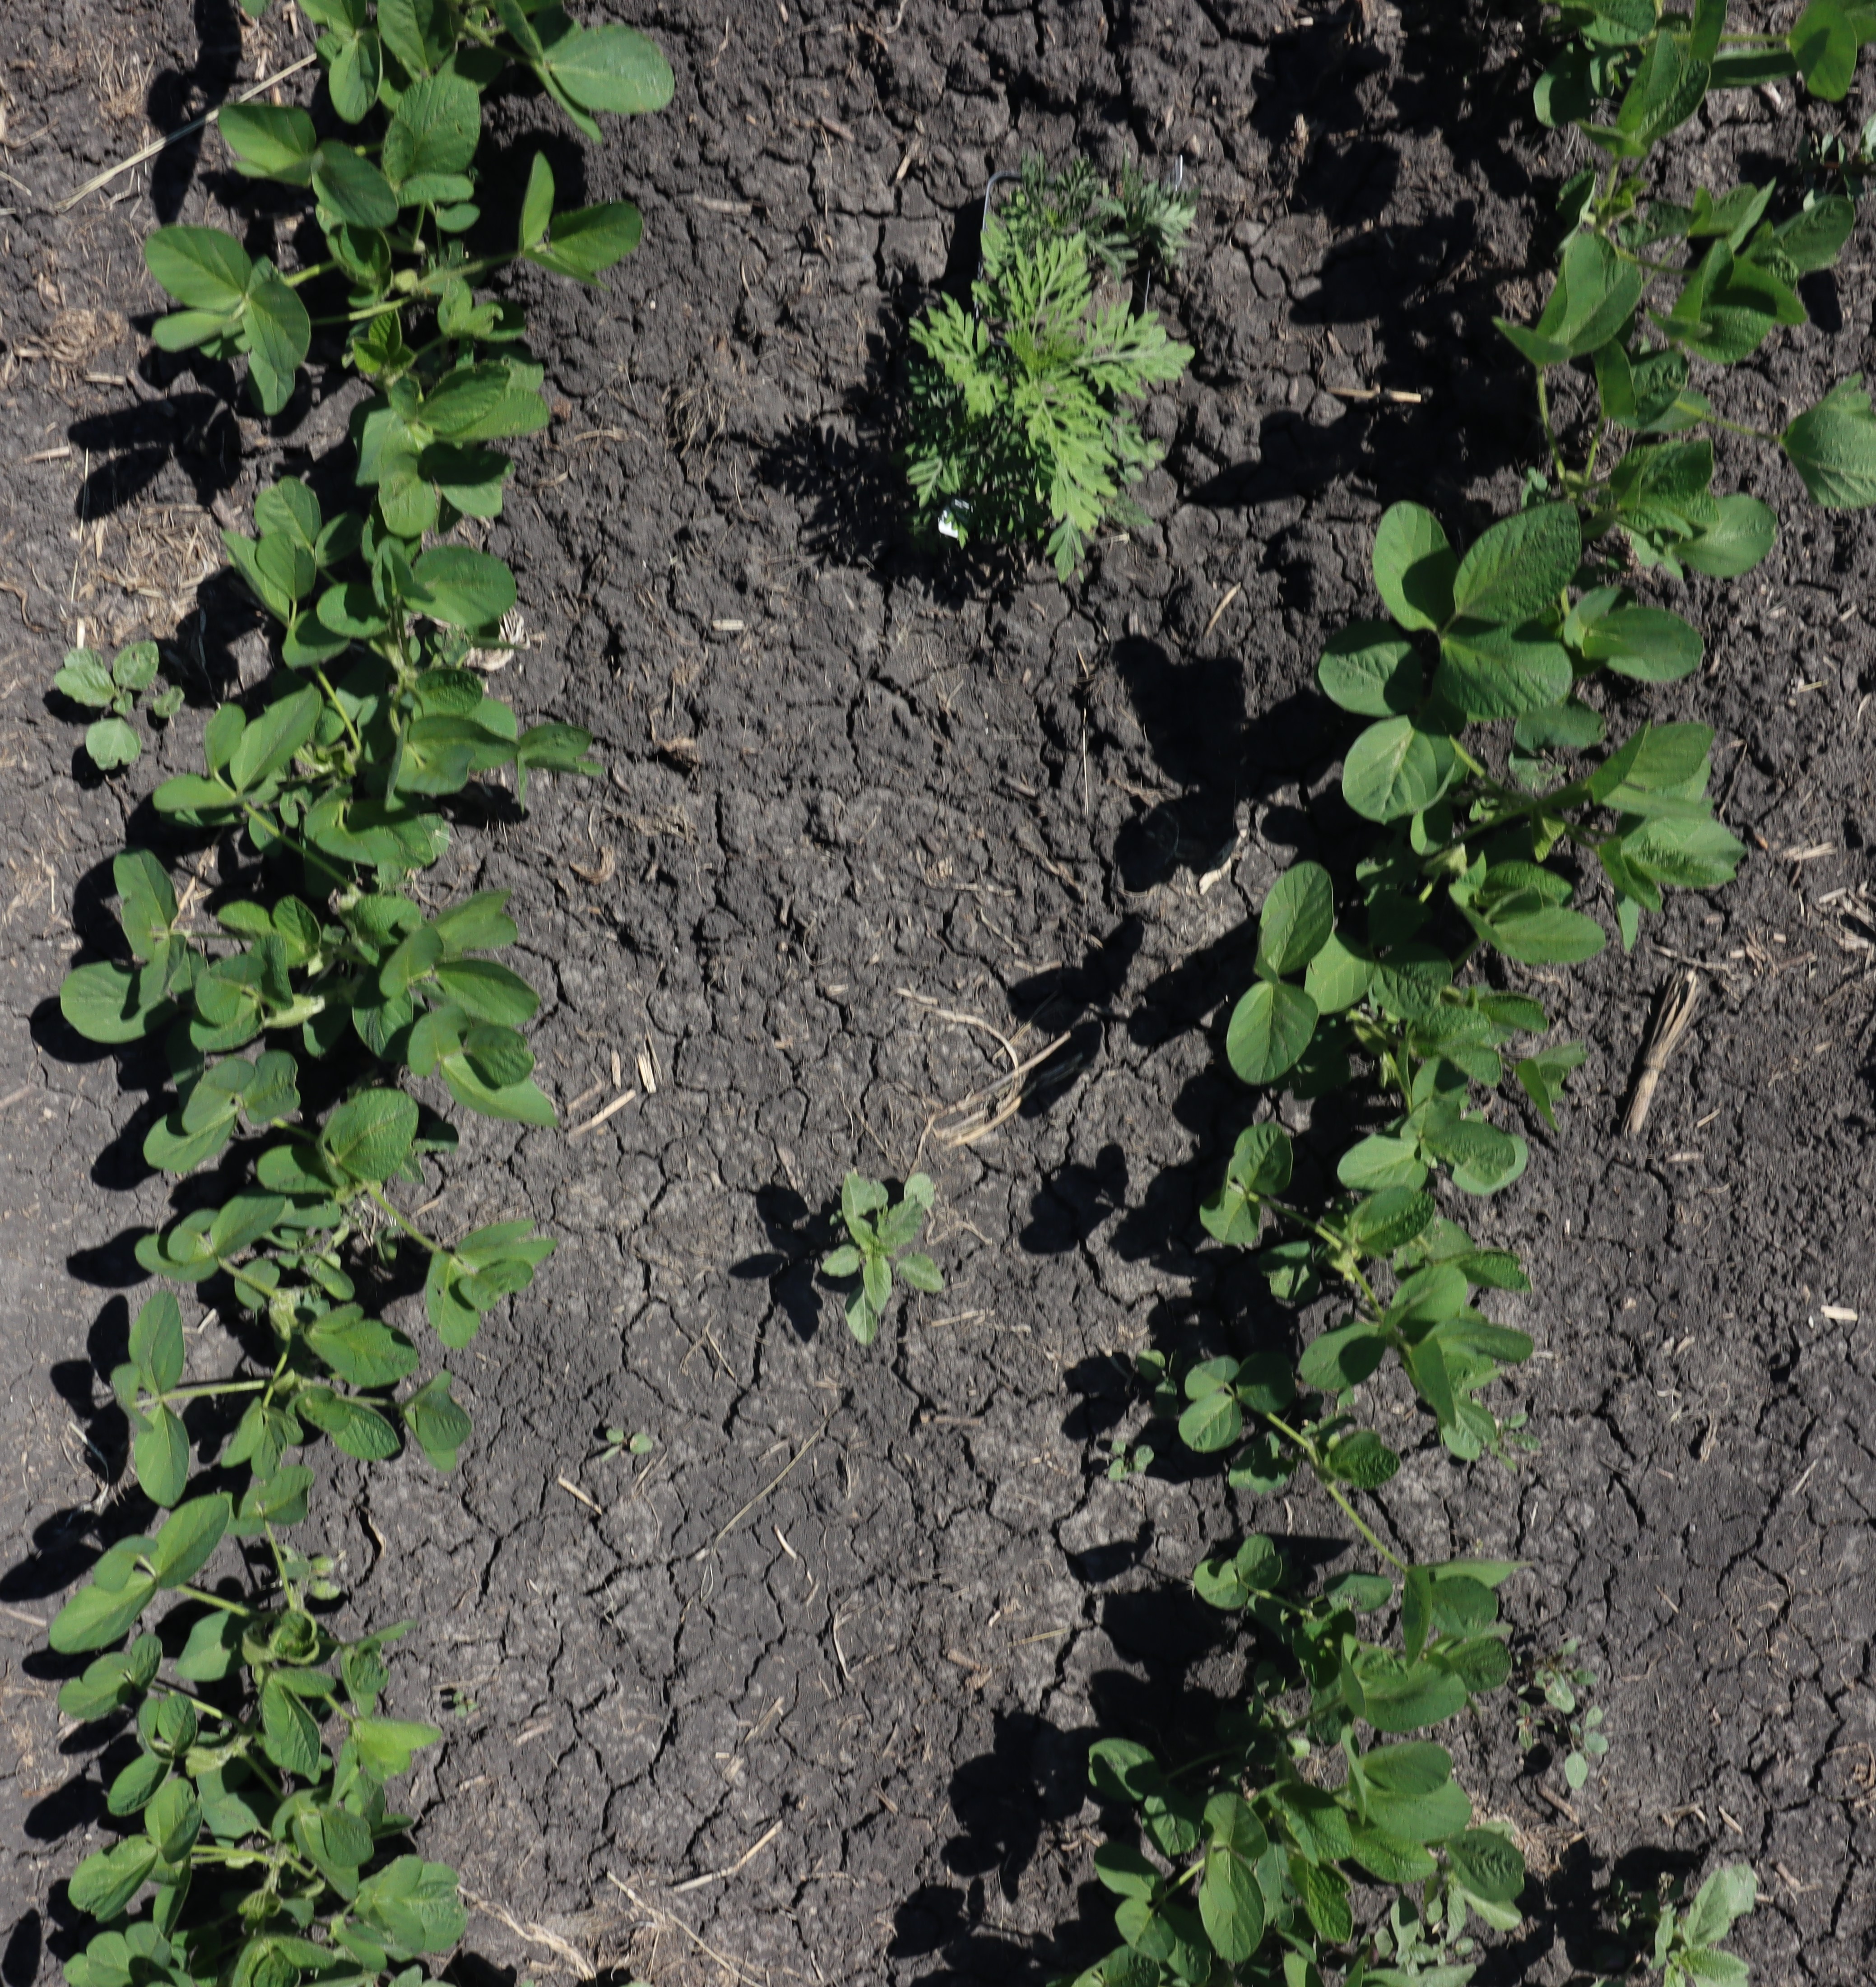
Crop: Soybean
Objects: Ragweed, Ragweed, Soybean, Soybean, Soybean, Soybean, Soybean, Soybean, Soybean, Soybean, Soybean, Soybean, Soybean, Soybean, Soybean, Soybean, Soybean, Soybean